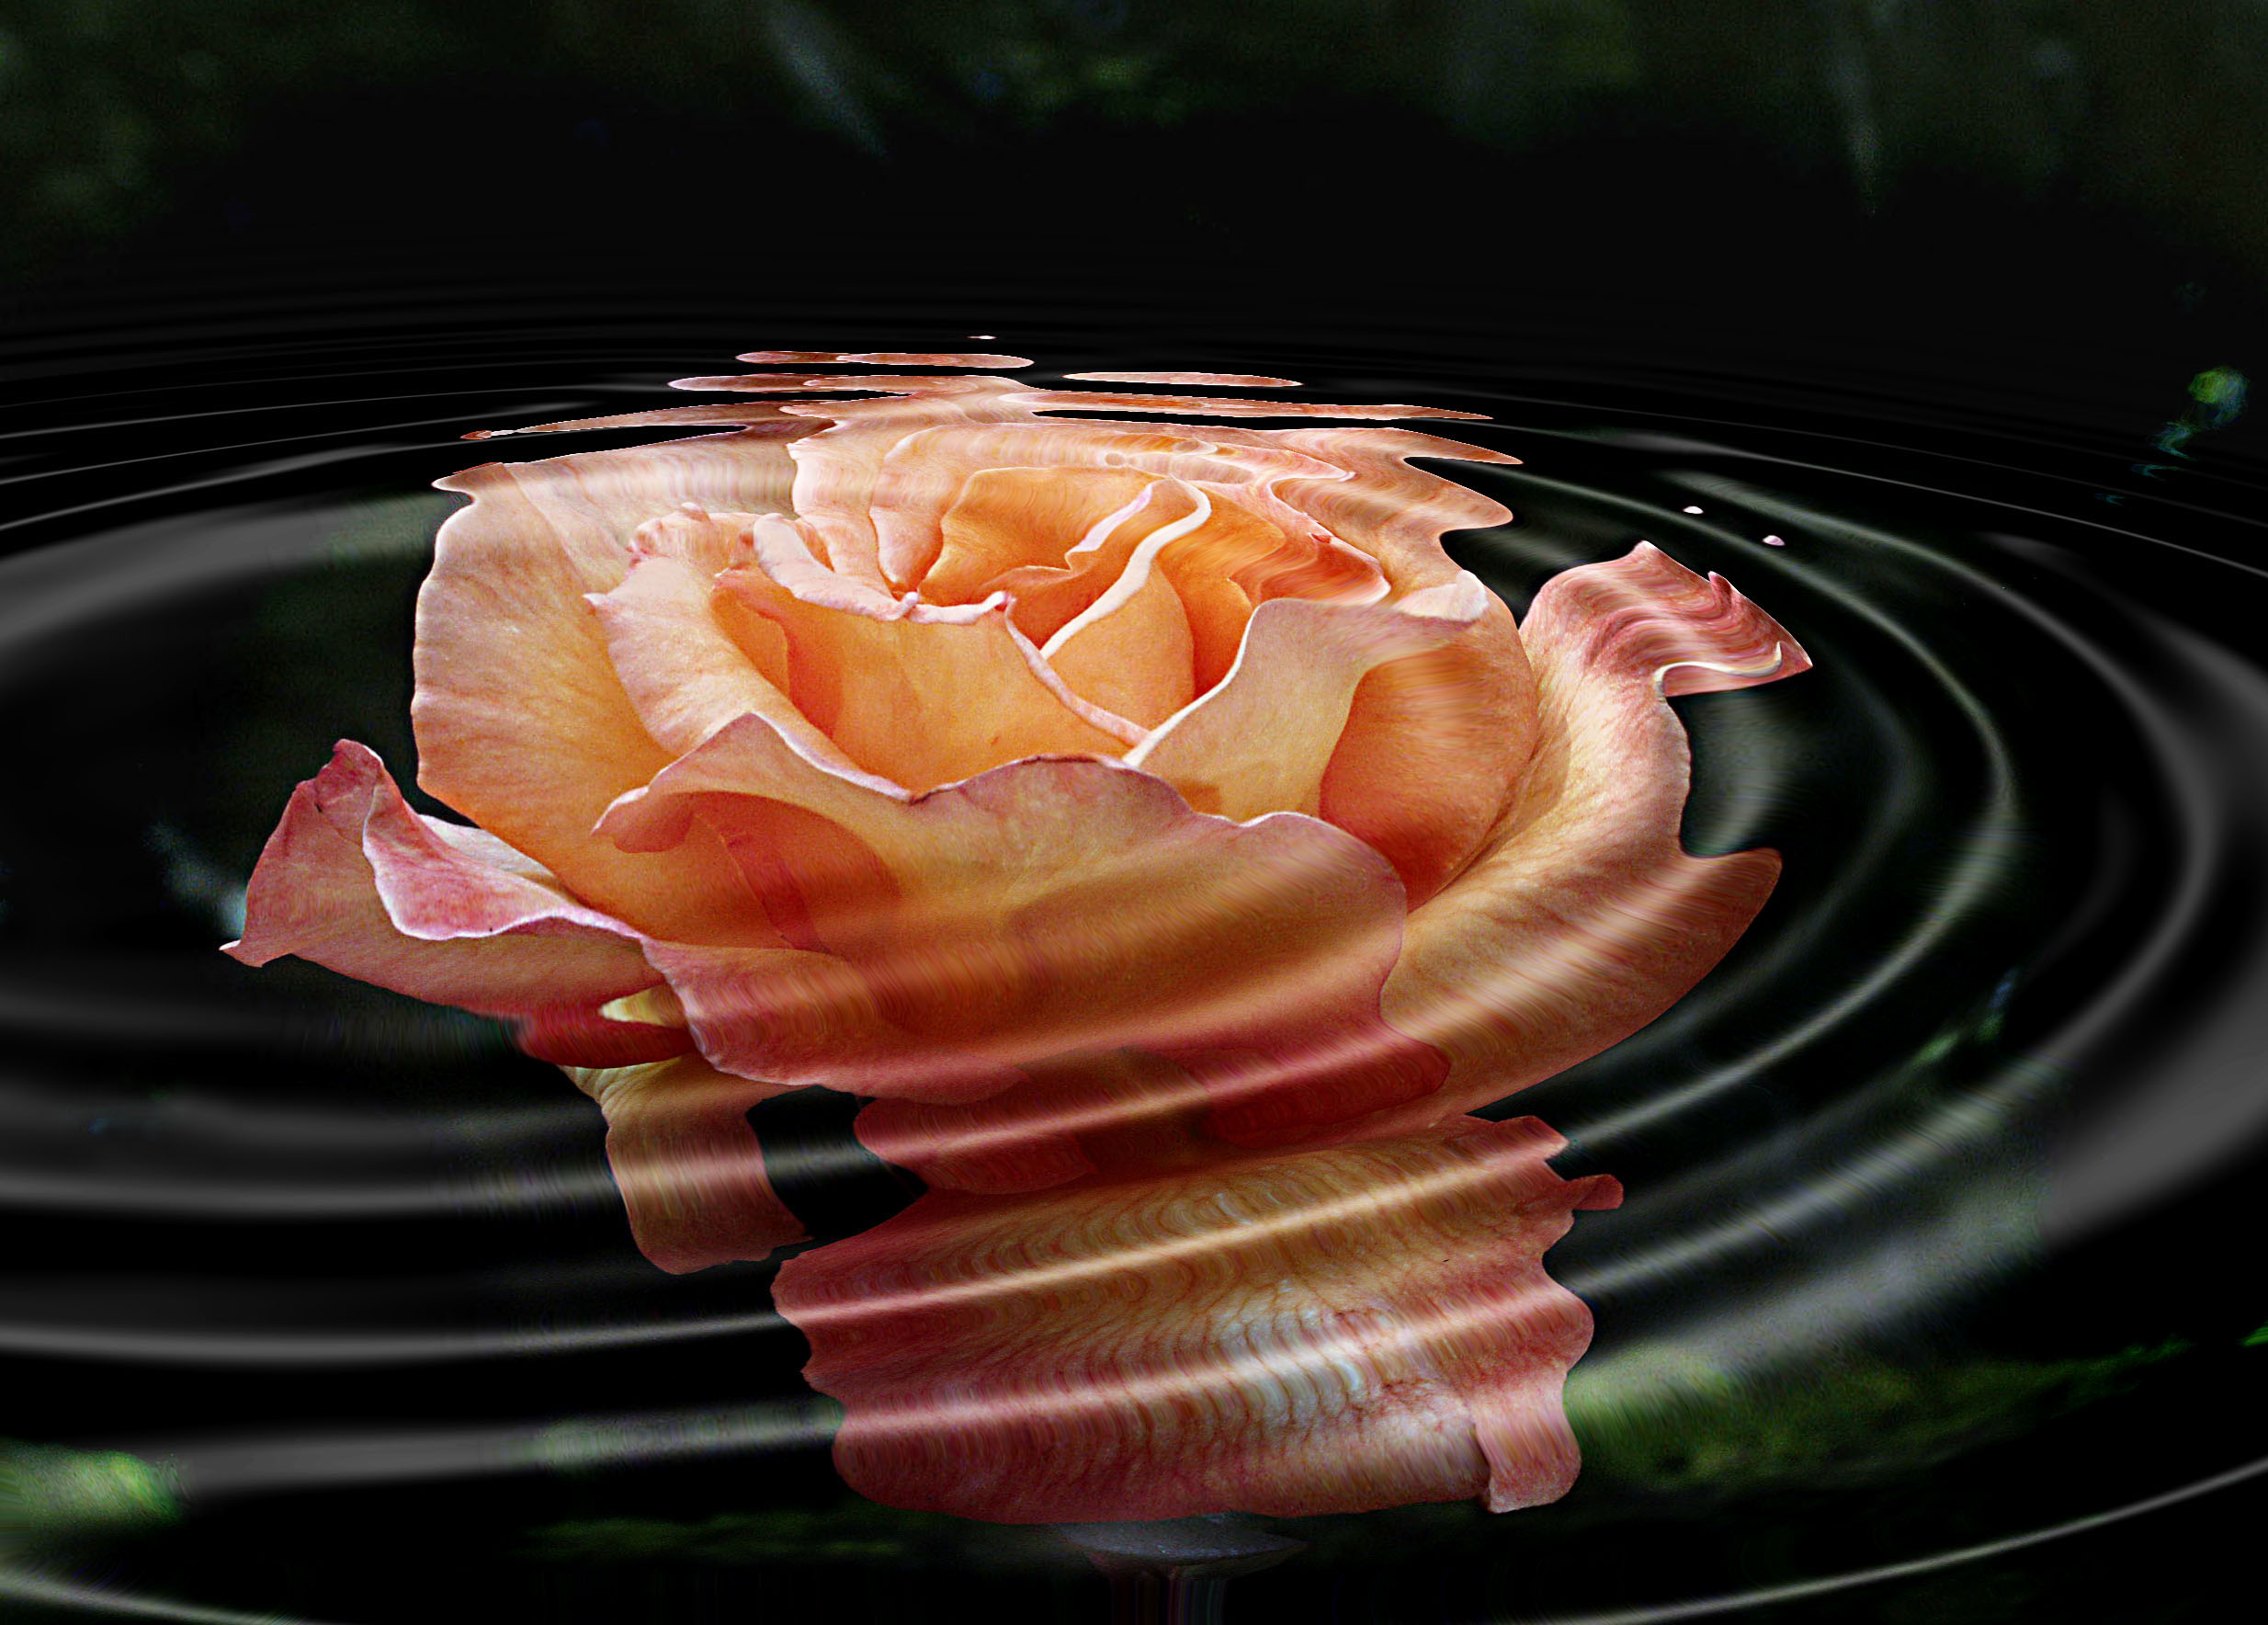
plant, photography, leaf, flower, petal, rose, close up, ripples, organ, waterripplesfilter, macro photography, flowering plant, rose family, land plant